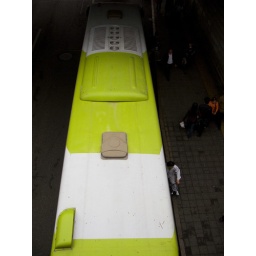
green bus stoped in the other side of the road. I walked on a bridge.